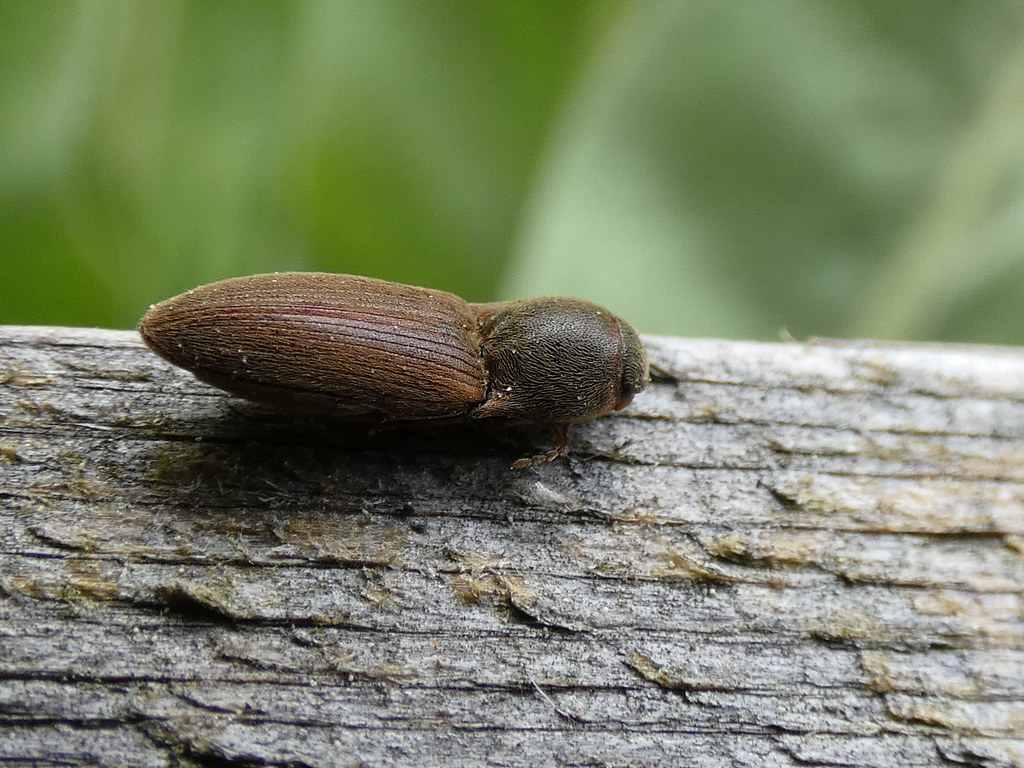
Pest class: clickbeetles_wireworms